USAGov

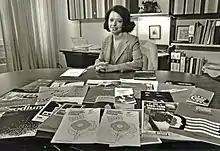
Government publications on the desk of former FCIC director Teresa Nasif

USAGov, formerly the Federal Citizen Information Center and Federal Consumer Information Center (FCIC), is a department in the United States government's General Services Administration. FCIC, founded in 1970, began as the federal government's distribution outlet for free and low cost federal consumer publications sent out from the Government Printing Office (GPO) facility in Pueblo, Colorado. Since 1970, FCIC's mission has broadened significantly to include helping people interact with the federal government via toll-free telephone numbers, print publications, and a family of web sites and other electronic resources such as Twitter and Facebook accounts. FCIC was renamed USAGov in 2015.